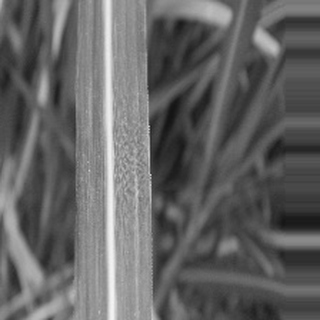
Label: sugarcane_bacterial_blight